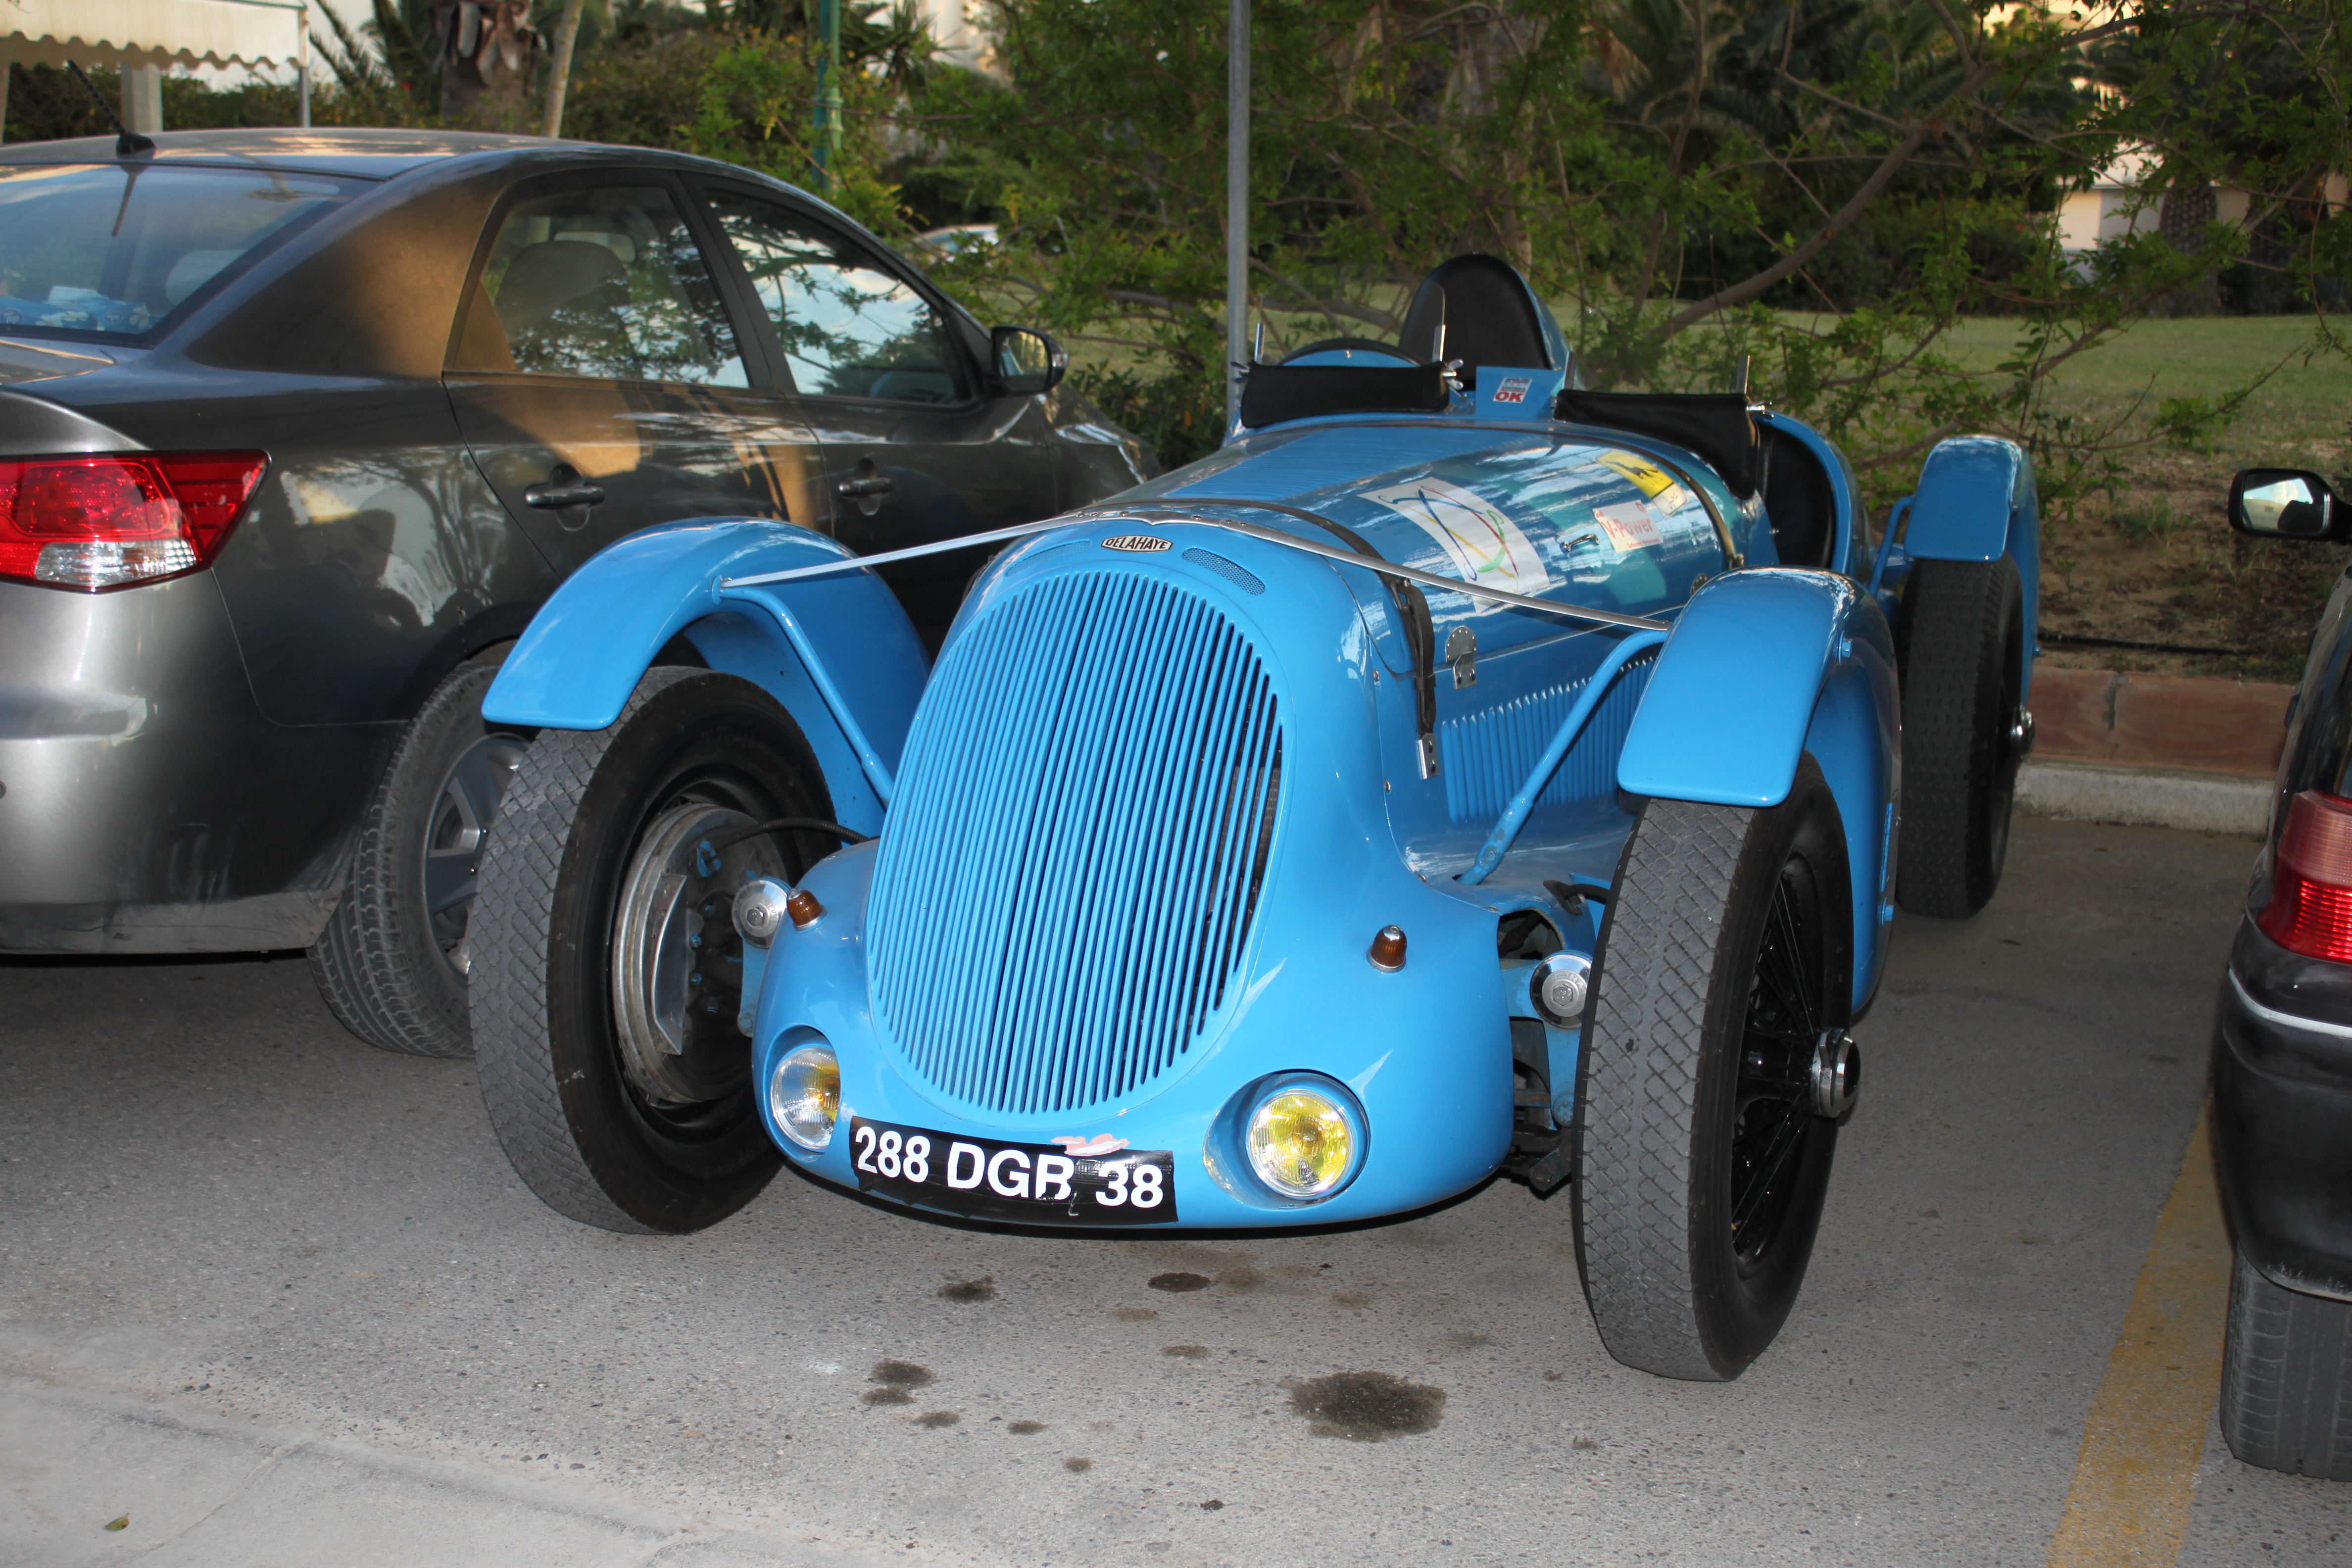
Chevrolet Dale Earnhardt Auto Show, Air Wing, American Muscle Car, auto, car, Auto Photography, Automotive Portrait, Bad Ass Car, car photo, car photography, Car Portrait, auto show, car wing, Catawba County, Catawba County NC, Catawba County North Carolina, Dale Earnhardt Chevrolet, depth of field, dodge, Dodge Viper ACR, exotic car, fast car, FCA, Fourth Generation Viper, green car, hot rod, muscle car, NC Car Show, North Carolina Car Show, performance car, Phase ZB II, race car, sports car, Street Legal, super car, The Dale Earnhardt Chevrolet Auto Show, vehicle, Viper ACR, World Cars, motor vehicle, automotive design, worm viper, Automobile exterior, city car, viper venom twin turbo, wheel, compact car, luxury vehicle, land vehicle, vintage car, classic, antique car, classic car, coupe